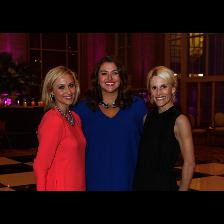
Label: Human